Mindscape (2013 film)

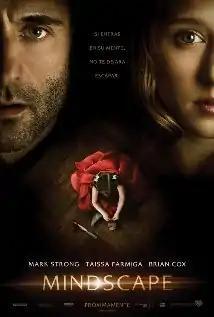
Theatrical release poster

Mindscape (also known as Anna) is a 2013 internationally co-produced psychological thriller film, and the directorial debut of Spanish filmmaker Jorge Dorado. The film stars Taissa Farmiga, Mark Strong, Noah Taylor, and Brian Cox. The screenplay was written by Guy Holmes and follows John, a detective with the ability to enter people's memories; he takes on the case of a brilliant but troubled 16-year-old girl, Anna, to determine whether she is a sociopath or a victim of psychological trauma.